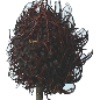
Label: Rambutan 1